Frank Buckles

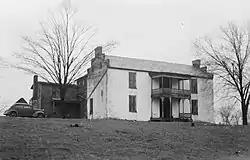
A two-story white house with a porch and a balcony over it, flanked by two trees. A car from 1930s is parked at the house.

As of 1940, Buckles had been employed by the White Star, American President, and W.R. Grace shipping companies, and in that year shipping business took him to Manila in the Philippines. After the outbreak of the Pacific War and the invasion of the Philippines, he reportedly remained in Manila to help resupply U.S. troops. He was captured in January 1942 by Japanese forces, and spent the next three years and two months as a civilian internee in the Santo Tomas and Los Baños prison camps.